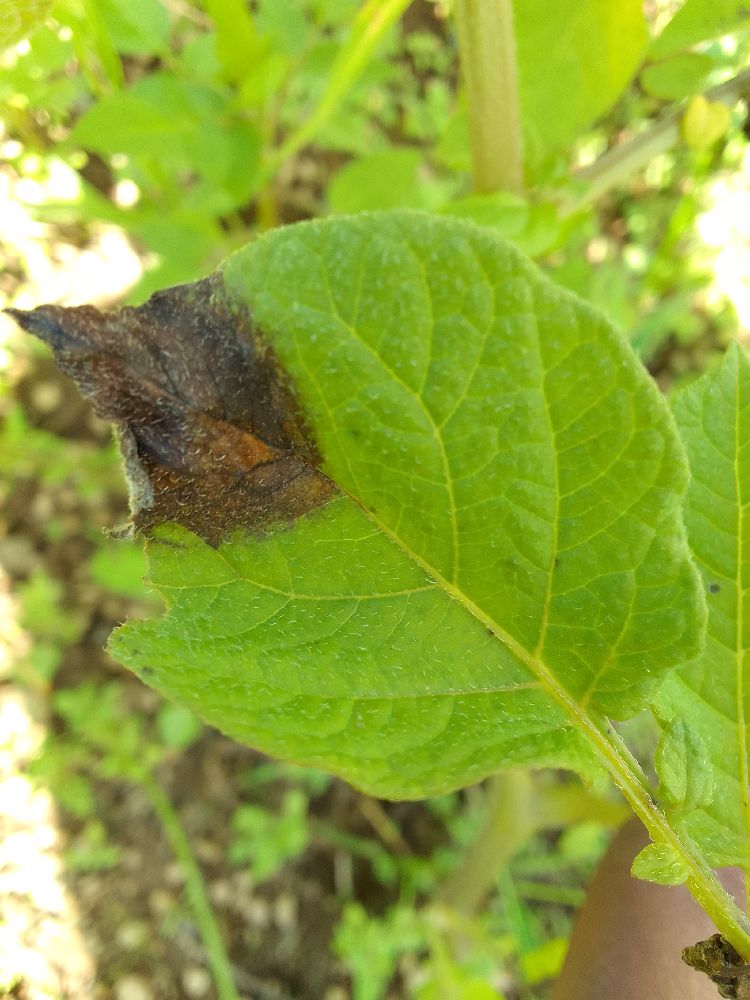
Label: Late blight